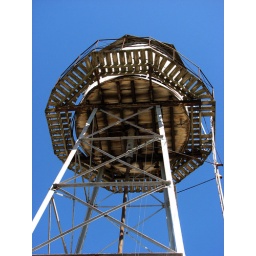
Looking at the bottom of the tank against a clear blue sky!